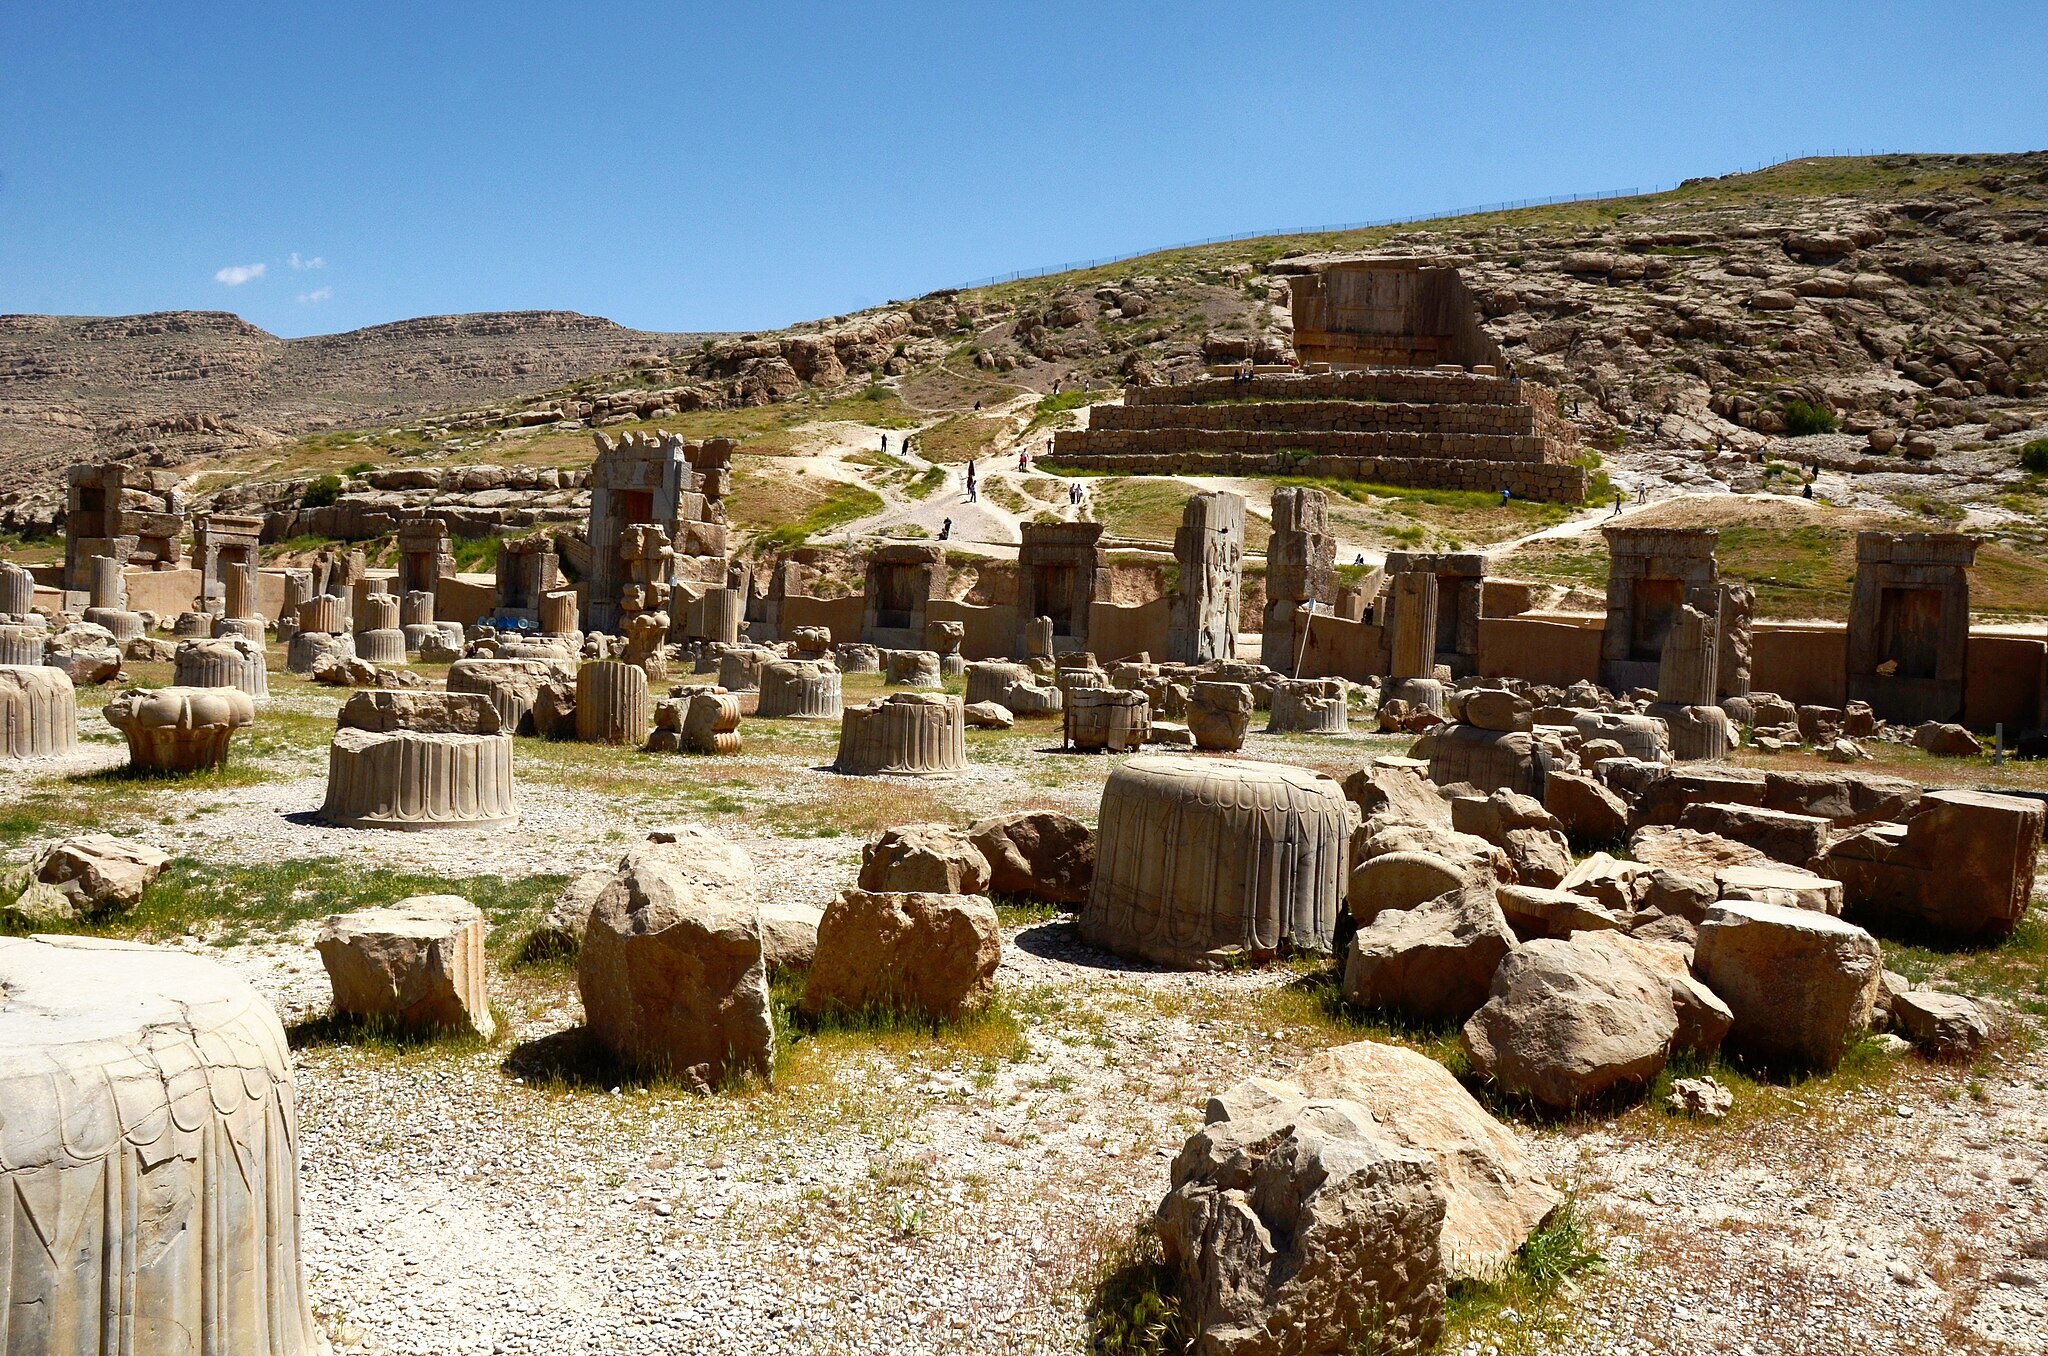
Title: Perspolis - Takhte Jamshid - panoramio (1)
Description: Perspolis - Takhte Jamshid
Date: Taken on 26 April 2012
Categories: Hall of hundred columns, Panoramio files uploaded by Panoramio upload bot, Panoramio images reviewed by trusted users, Photos from Panoramio, Files with coordinates missing SDC location of creation, 2012 in Persepolis, Iran photographs taken on 2012-04-26, Remote views of Artaxerxes III Tomb, Photos from Panoramio ID 1317158